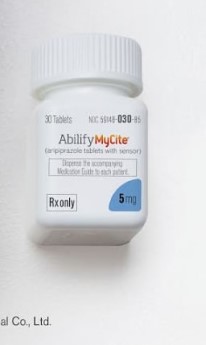
Label: plastic